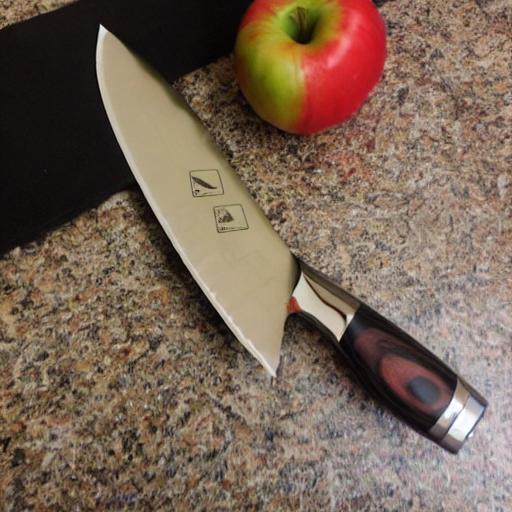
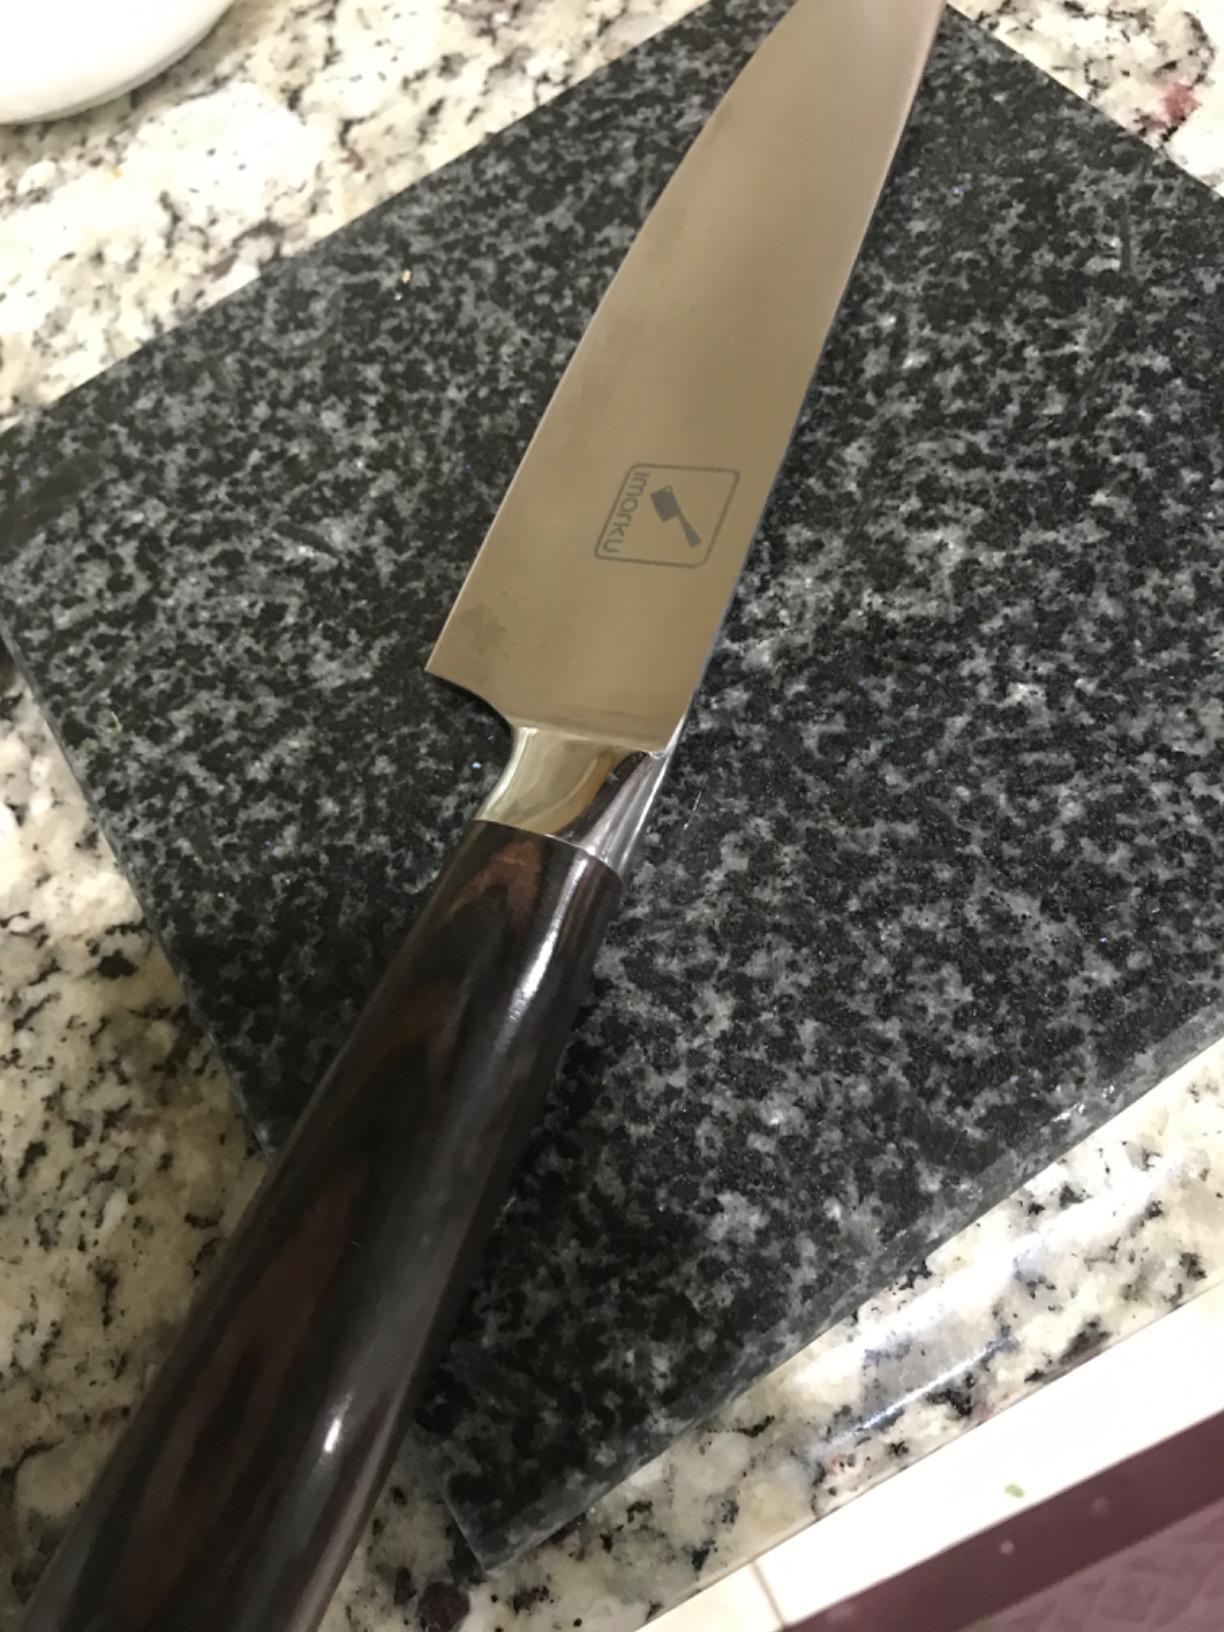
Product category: items_knife
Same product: no